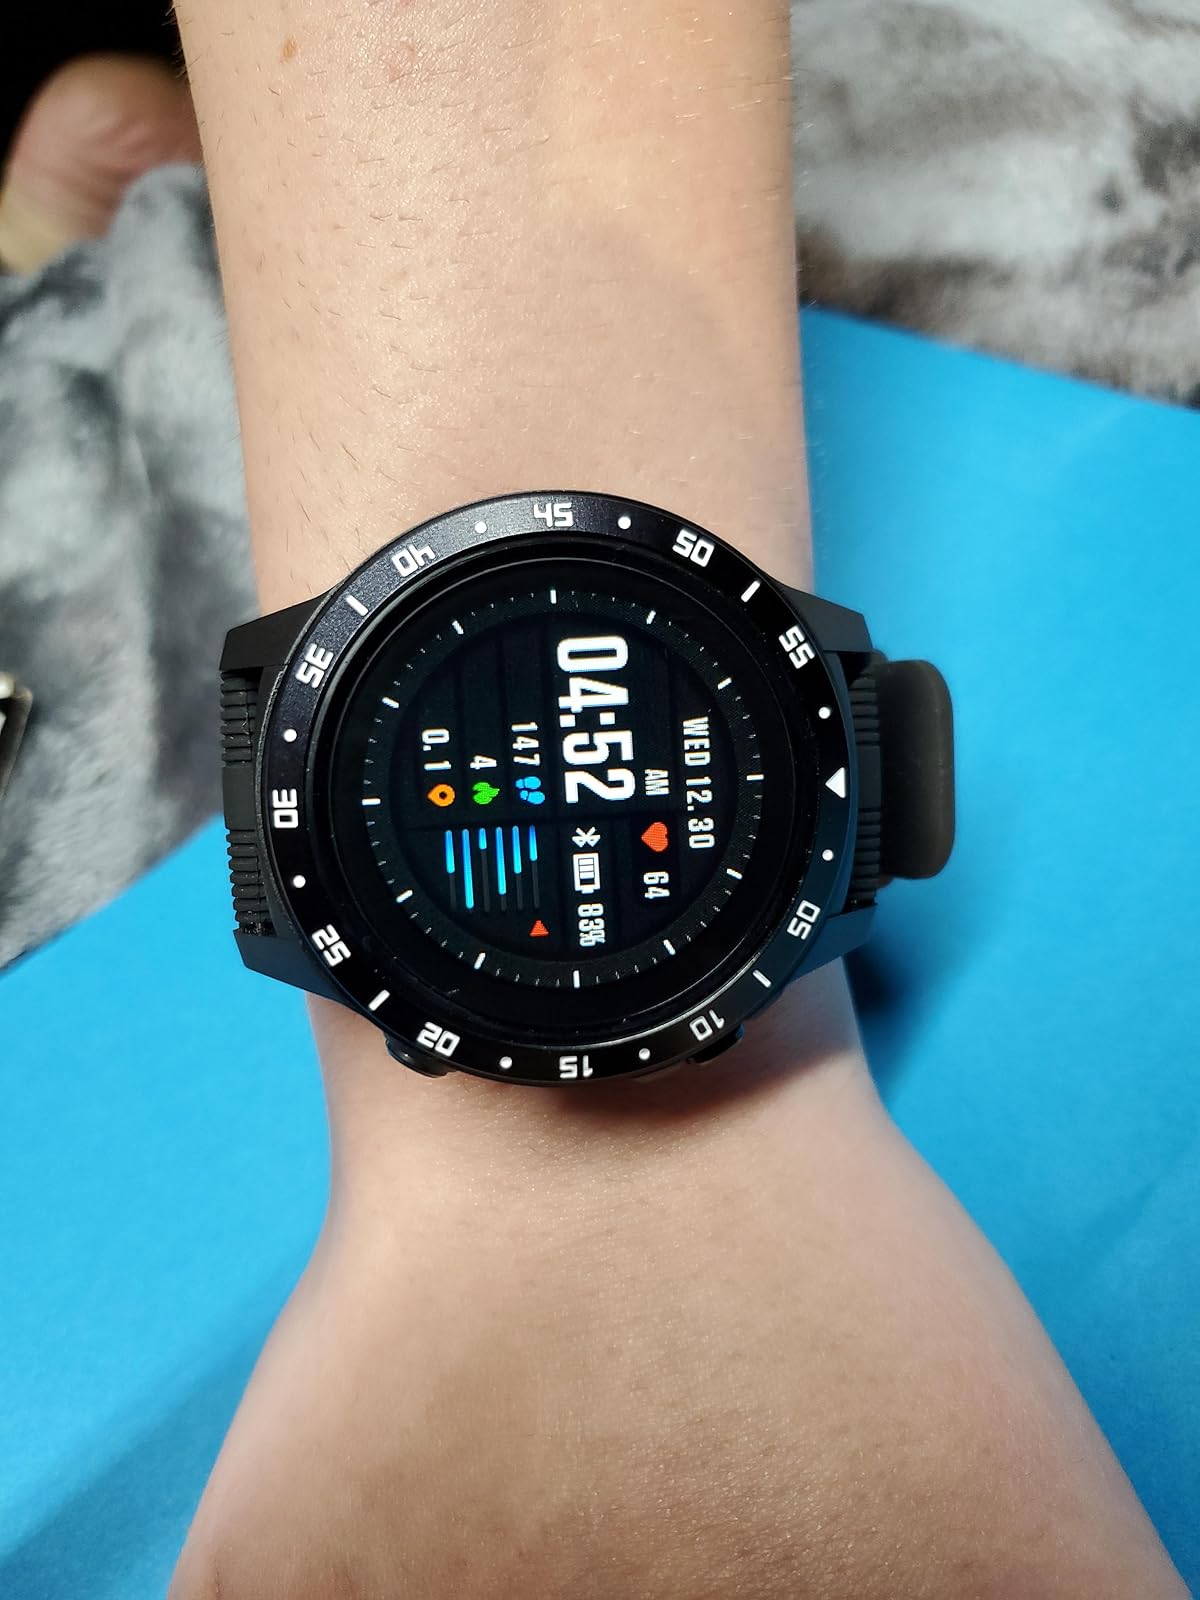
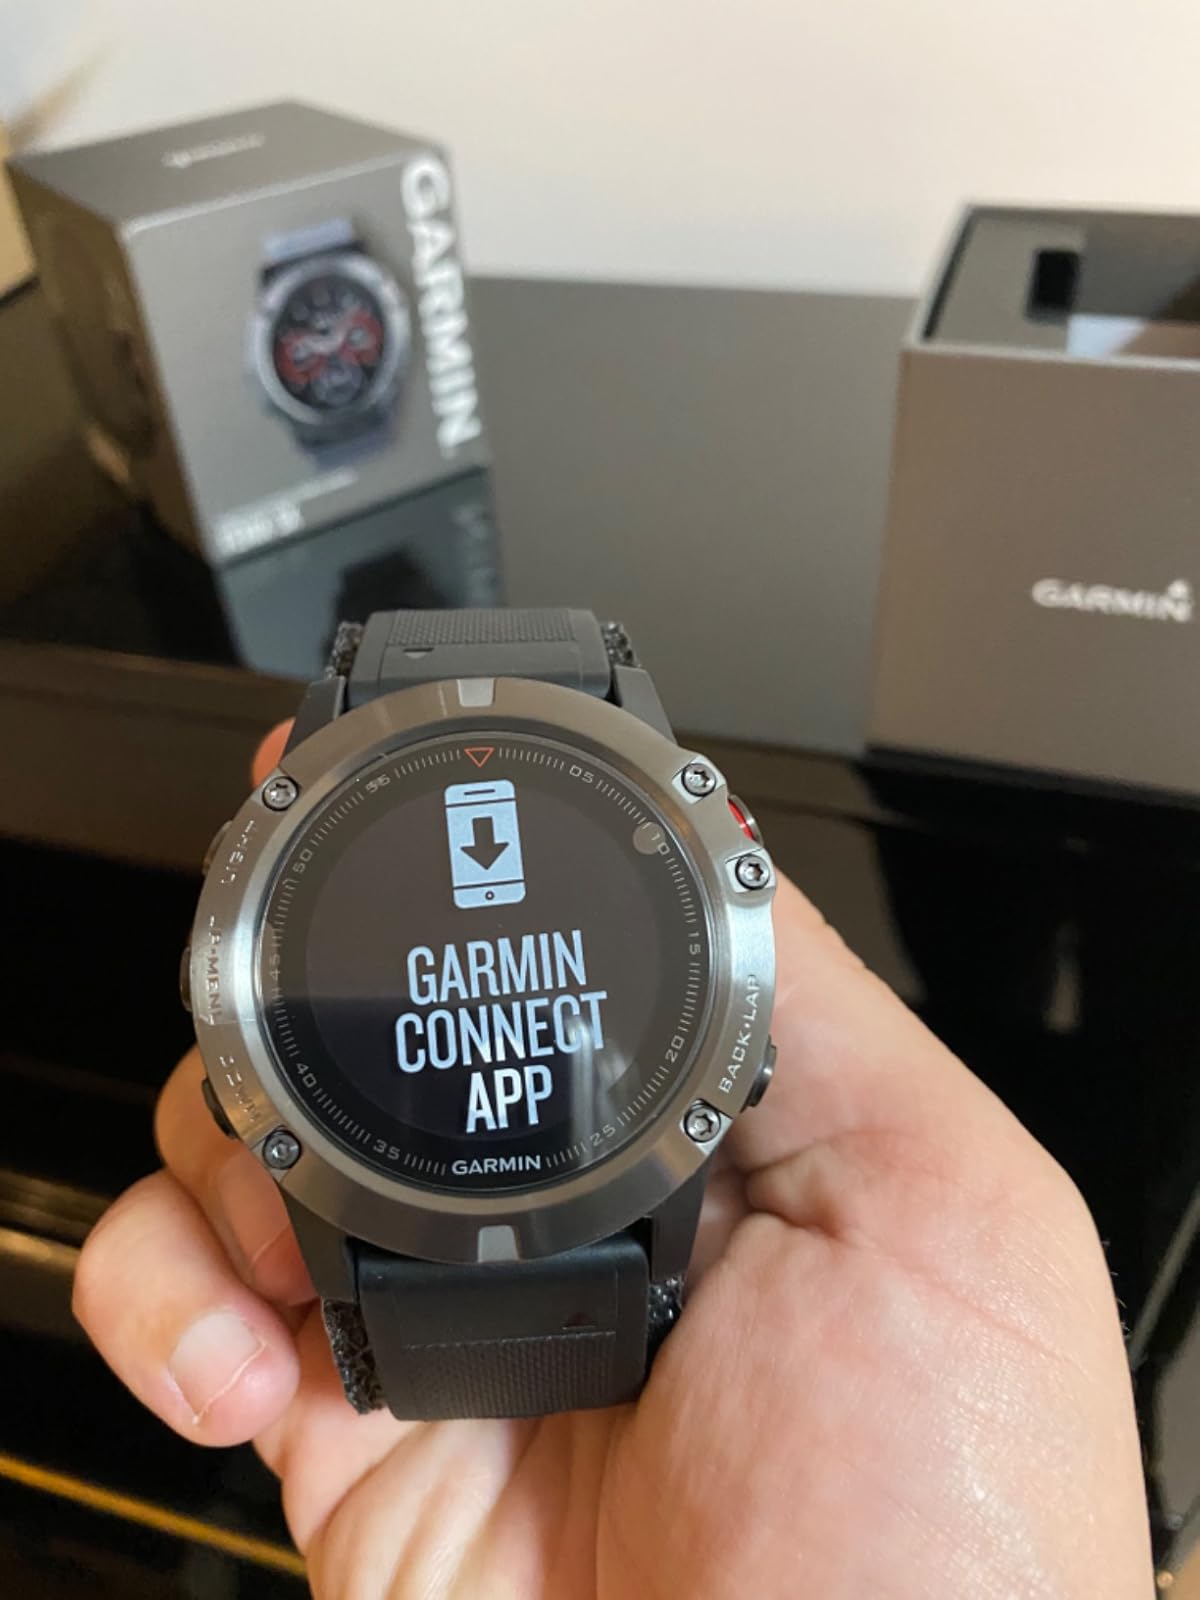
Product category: smartwatch
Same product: no